Answer in natural language. Considering the relative positions, is dining table (marked B) to the left or right of Doorway (marked C)? Choose between the following options: left or right
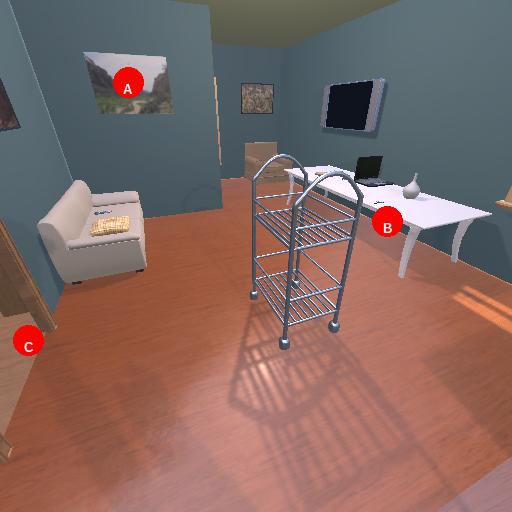
<answer>right</answer>